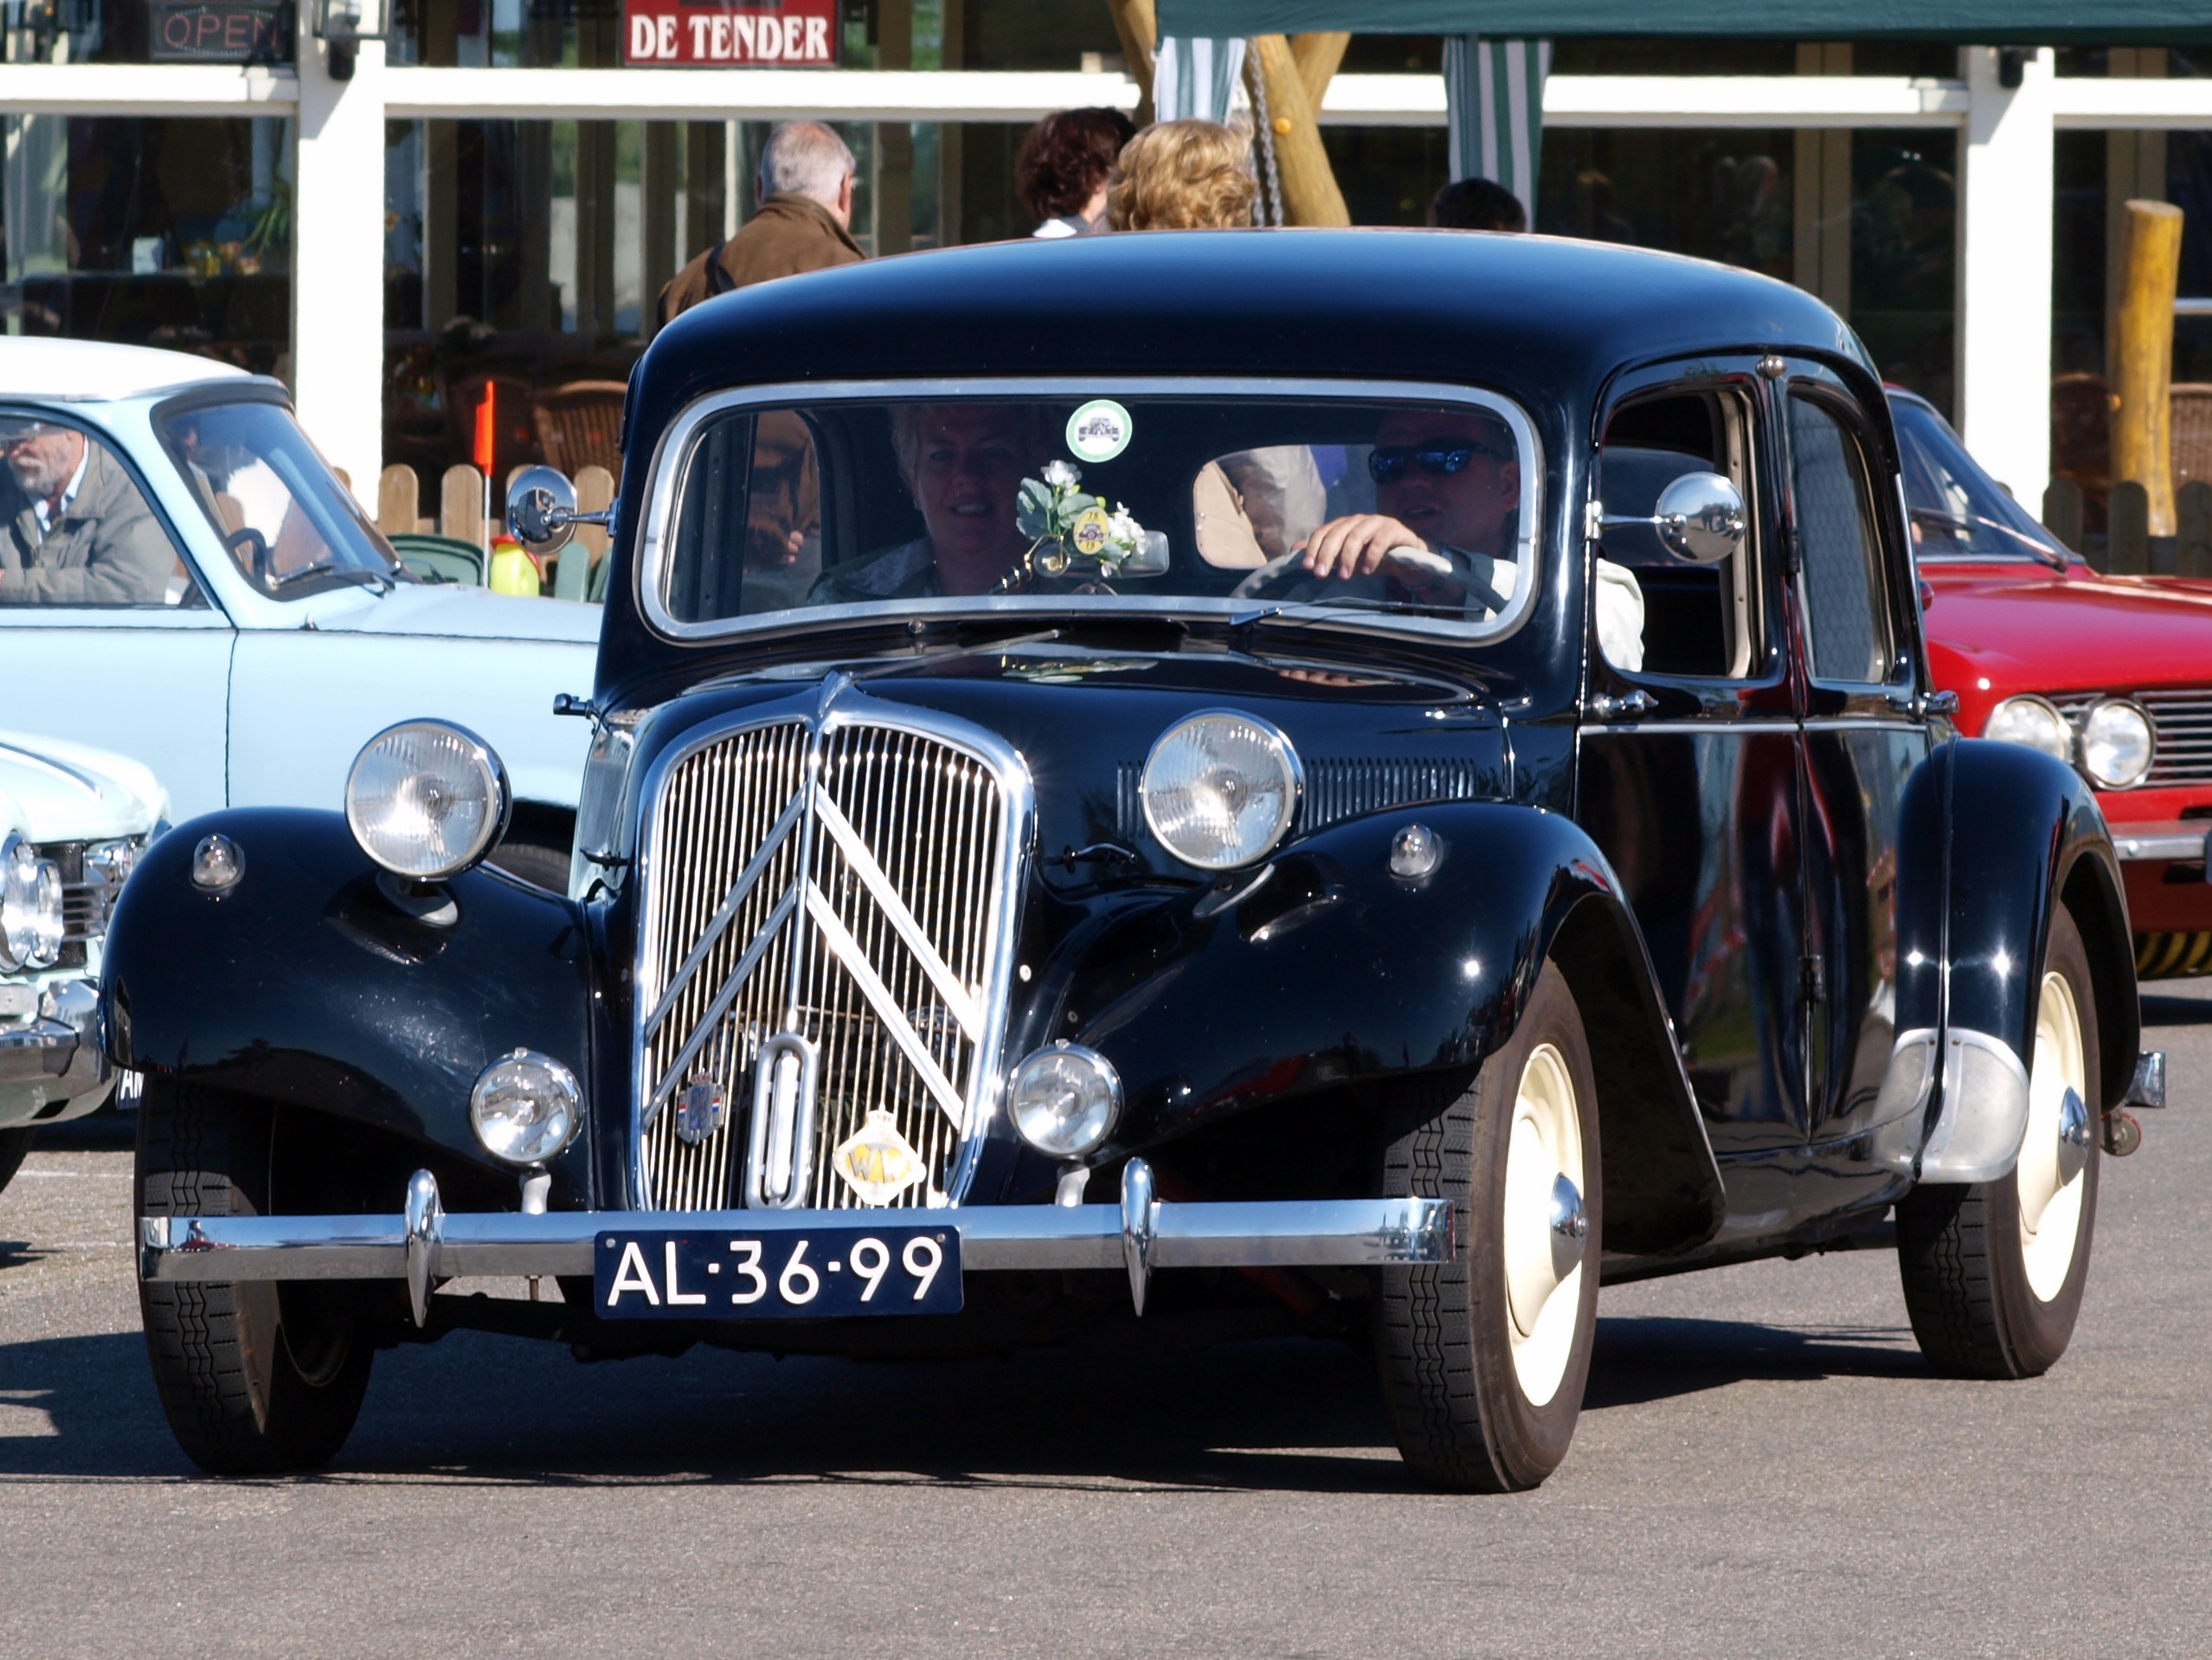
car, vintage, wheel, old, travel, transport, vehicle, museum, drive, speed, movement, classic car, motor vehicle, vintage car, moving, power, lights, automobiles, luxury, engine, sedan, oldtimer, classic, citroen, antique car, hot rod, land vehicle, touring car, automobile make, compact car, automotive design, luxury vehicle, mid size car